Chad Muma

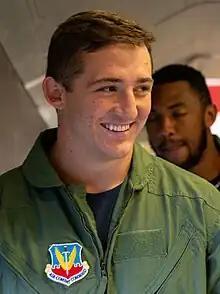
Muma in 2023

Chad Tyler Muma (born August 18, 1999) is an American professional football linebacker for the Jacksonville Jaguars of the National Football League (NFL). He played college football for the Wyoming Cowboys and was selected by the Jacksonville Jaguars in the third round of the 2022 NFL draft.